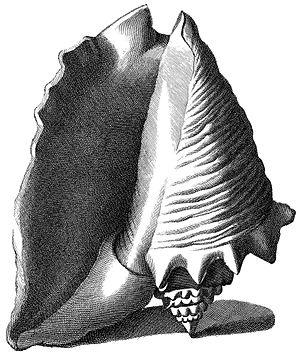
Lobatus gigas est une espèce de mollusque trouvé en zone équatoriale et tropicale de l'Atlantique ouest, notamment aux Antilles et en Floride. Pouvant atteindre 30 cm et 1,5 kg, il consomme des algues et divers débris végétaux. Cette espèce a beaucoup régressé en raison de la surpêche pour la consommation humaine et parfois pour l'usage décoratif de sa coquille. Il est maintenant classé comme espèce menacée et partiellement protégé par la Convention de Washington : commerce fortement limité et placé sous le contrôle des douanes dans les Antilles françaises, par exemple.